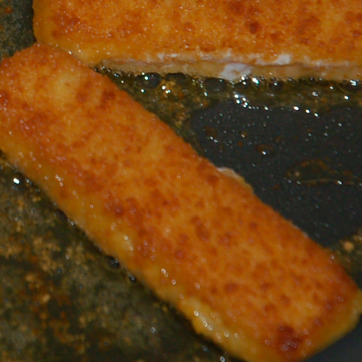
Material: food